Noonan syndrome

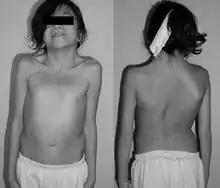
A 12-year-old girl with Noonan syndrome, displaying typical webbed neck and double structural curve with rib deformity.

Noonan syndrome (NS) is a genetic disorder that may present with mildly unusual facial features, short height, congenital heart disease, bleeding problems, and skeletal malformations. Facial features include widely spaced eyes, light-colored eyes, low-set ears, a short neck, and a small lower jaw. Heart problems may include pulmonary valve stenosis. The breast bone may either protrude or be sunken, while the spine may be abnormally curved. Intelligence is often normal. Complications of NS can include leukemia. Some of NS' symptoms are shared with Watson syndrome, a related genetic condition.